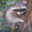
Label: raccoon